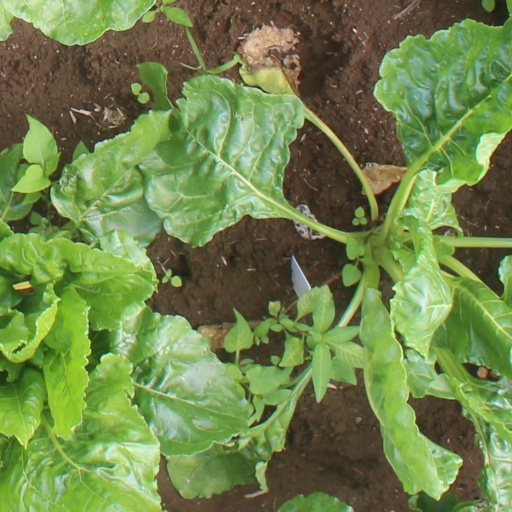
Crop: sugar beet